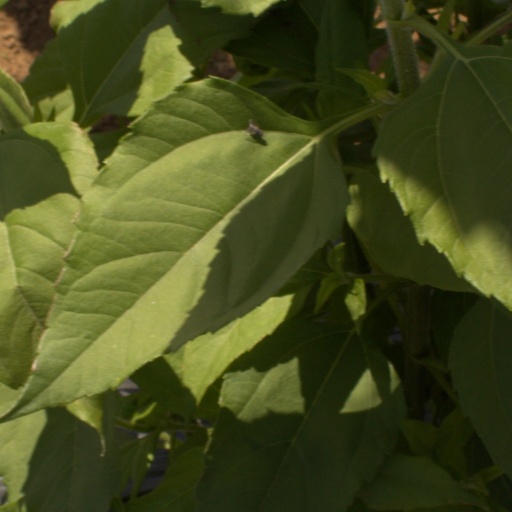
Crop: Jerusalem artichoke